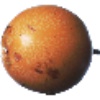
Label: granadilla